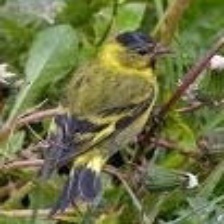
Species: ANDEAN SISKIN
Scientific name: SPINUS SPINESCENS